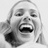
Emotion: happy